Rum ration

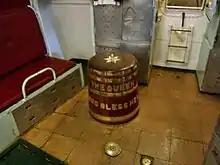
The rum tub of

Prior to 1800, a sailor's ration of alcoholic beverage was originally mild beer (2-3% ABV) with a daily ration of one "wine" gallon, approximately 128 ounces. This official allowance continued until after the Napoleonic Wars. When beer was not available (such as when ships were sent into warmer climates), one pint of wine was usually issued, depending on what was locally available. However, most ships also carried supplies of spirits based on what was locally available: in the Mediterranean, brandy, in the East Indies, arrack, and in the West Indies, rum. In 1805 the Admiralty purchased more than twice as much brandy as rum, and the navy was brewing beer to provision ships as late as 1832. Around 1806, however, rum became the standard spirit, and was often procured from distillers in Barbados, Guyana, Trinidad & Tobago and, sometimes, Jamaica. There was no single "blend," rather the Navy bought and combined rums on an ad hoc basis.